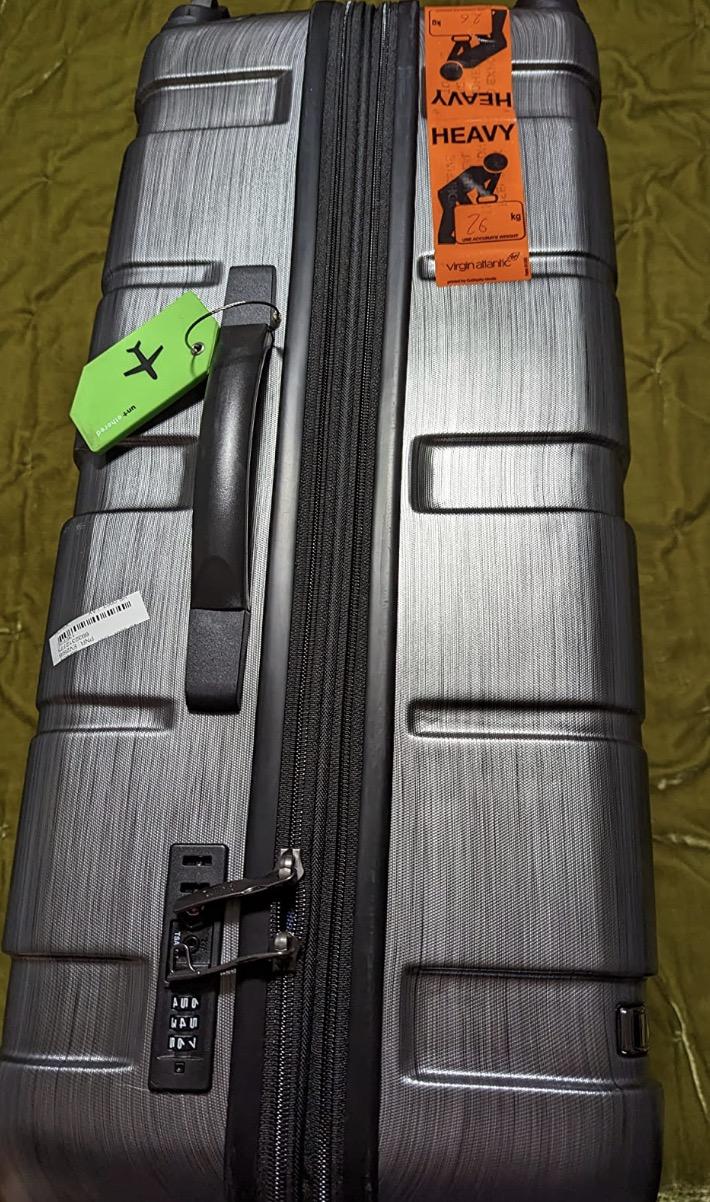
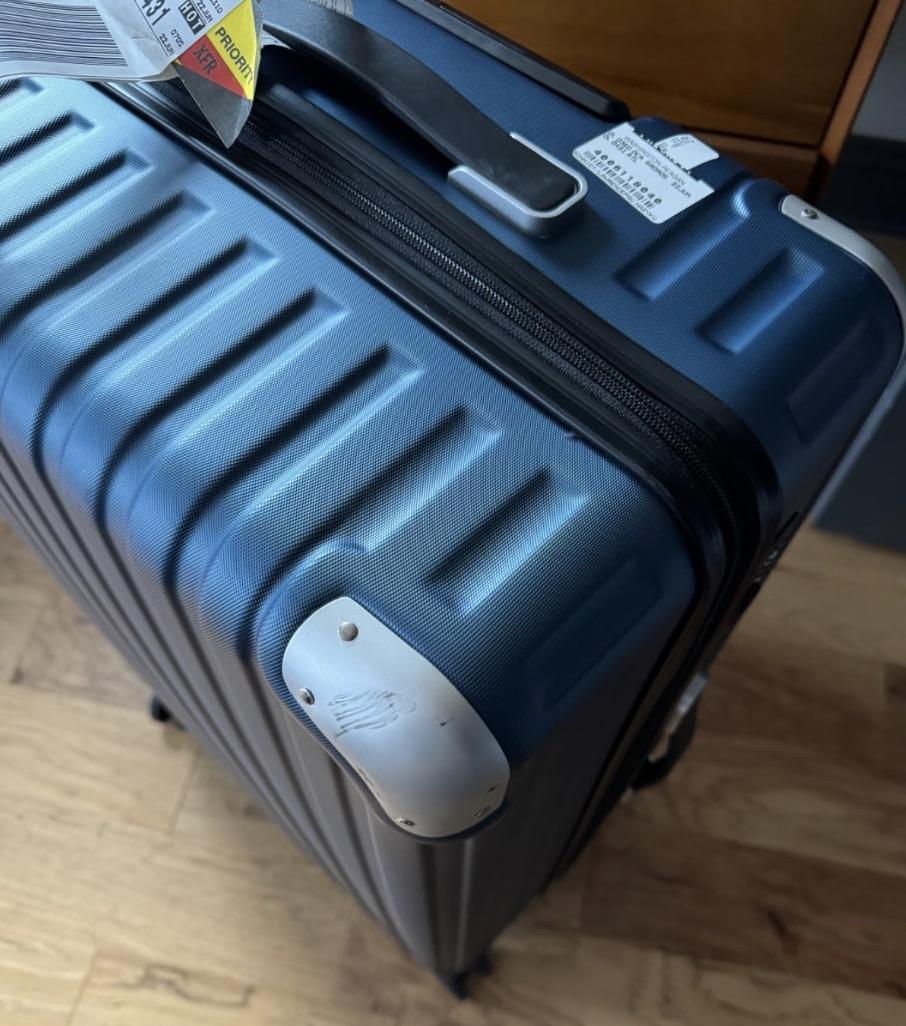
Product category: items_tea
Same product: no